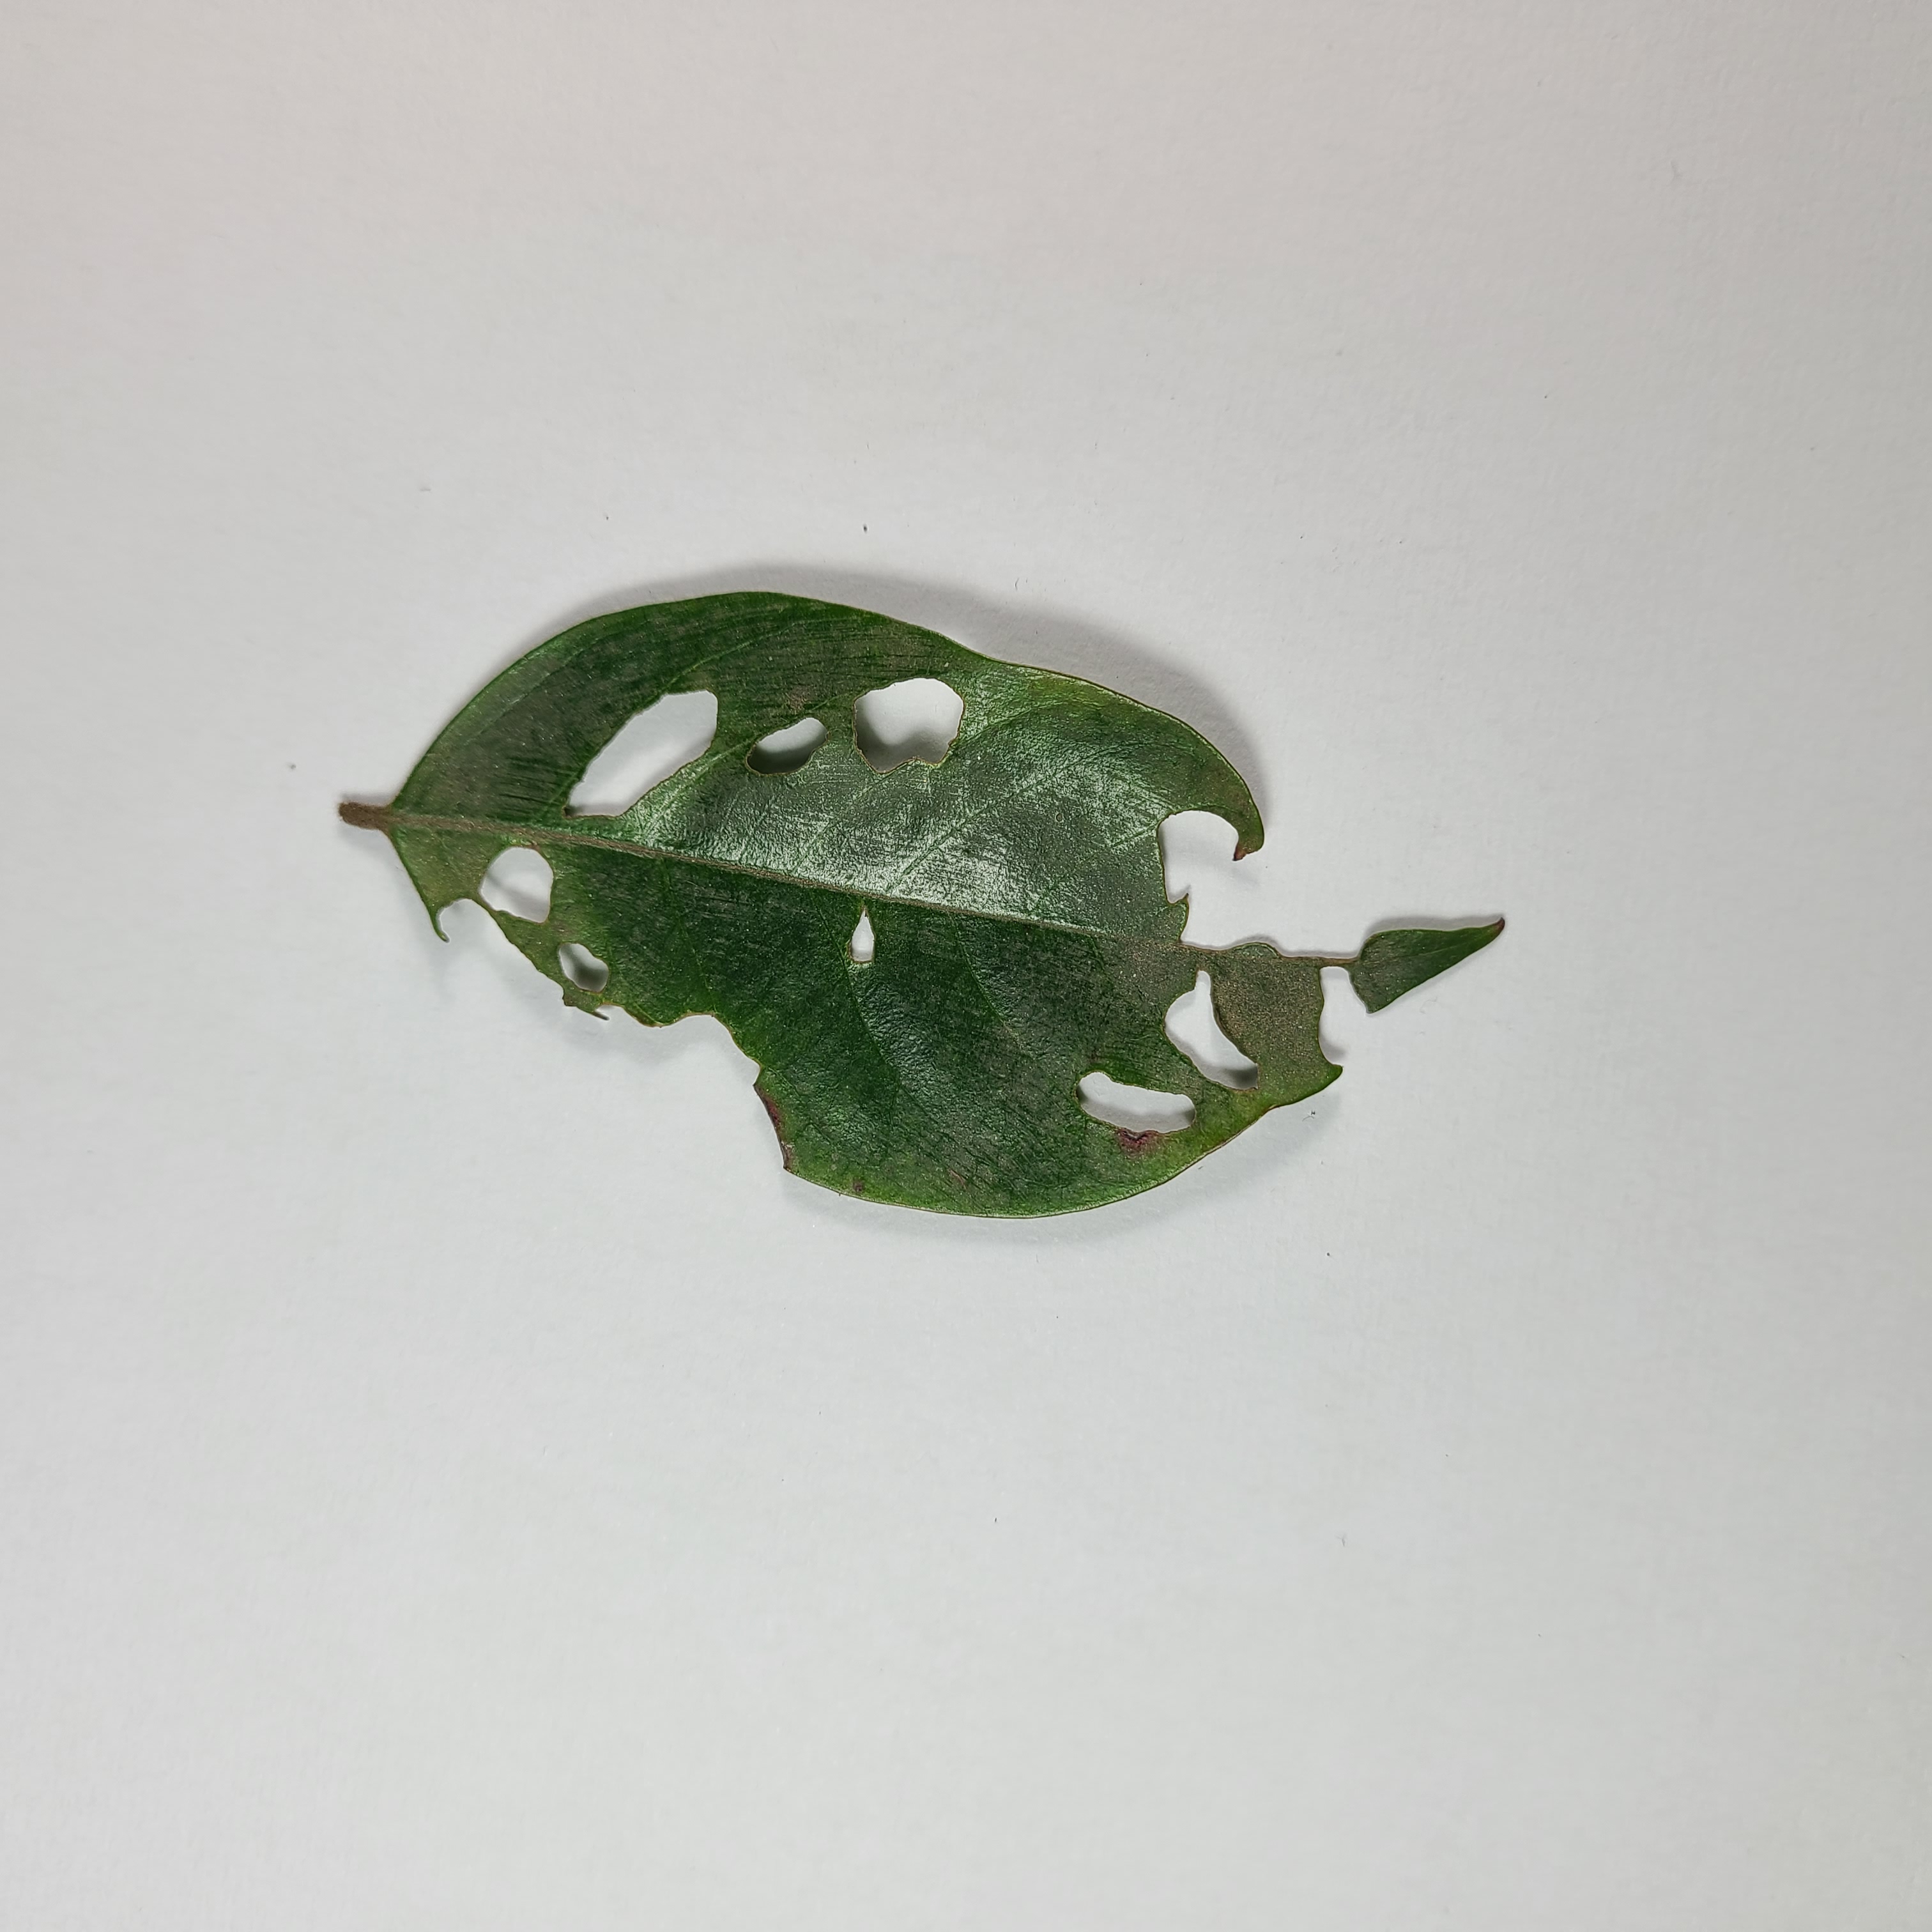
Label: Insect Hole leaves